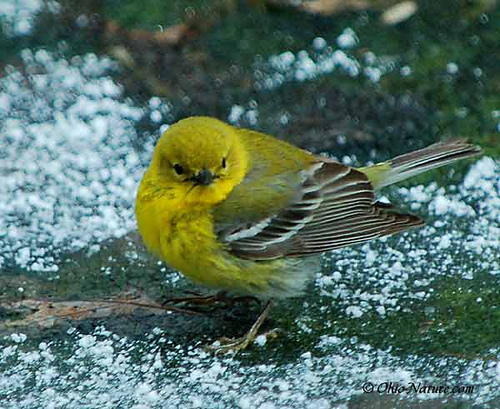
tiny plump bird with yellow breast, and head with tan and white wingbars and tail feathers.
small yellow and brown bird with short black beak and medium to long brown tarsusa small bird with a yellow belly and head, with brown and white wings and rectrices.
a small bird with large yellow breast, throat and crown.
this small bird has a bright yellow head and belly, dirty yellow back, and brown wings with white wingbars.
a small bird with a yellow head and nape, with yellow, white and brown covering the rest of its body.
this bird is yellow with black and has a very short beak.
this is a yellow bird with brown wings with white wingbars and a brown tail.
the tiny bill of the bird is black, and pointed, and the crown of the bird has various shades of green, yellow, and white throughout.
this bird has a pointed black bill, with a yellow breast.
Species: Pine Warbler